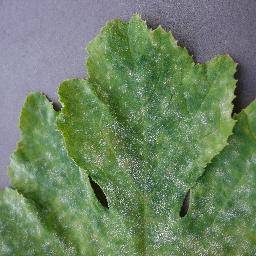
Label: Squash___Powdery_mildew